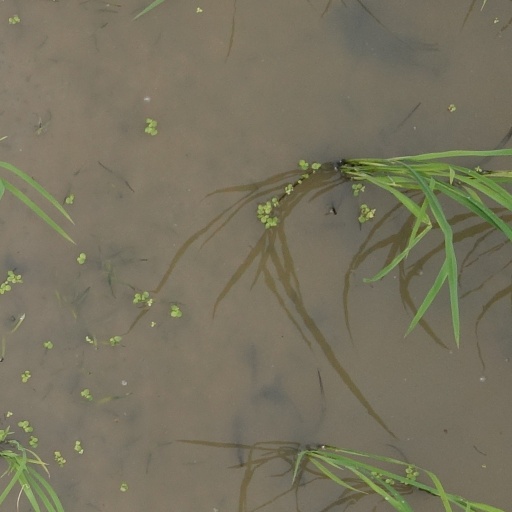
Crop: rice